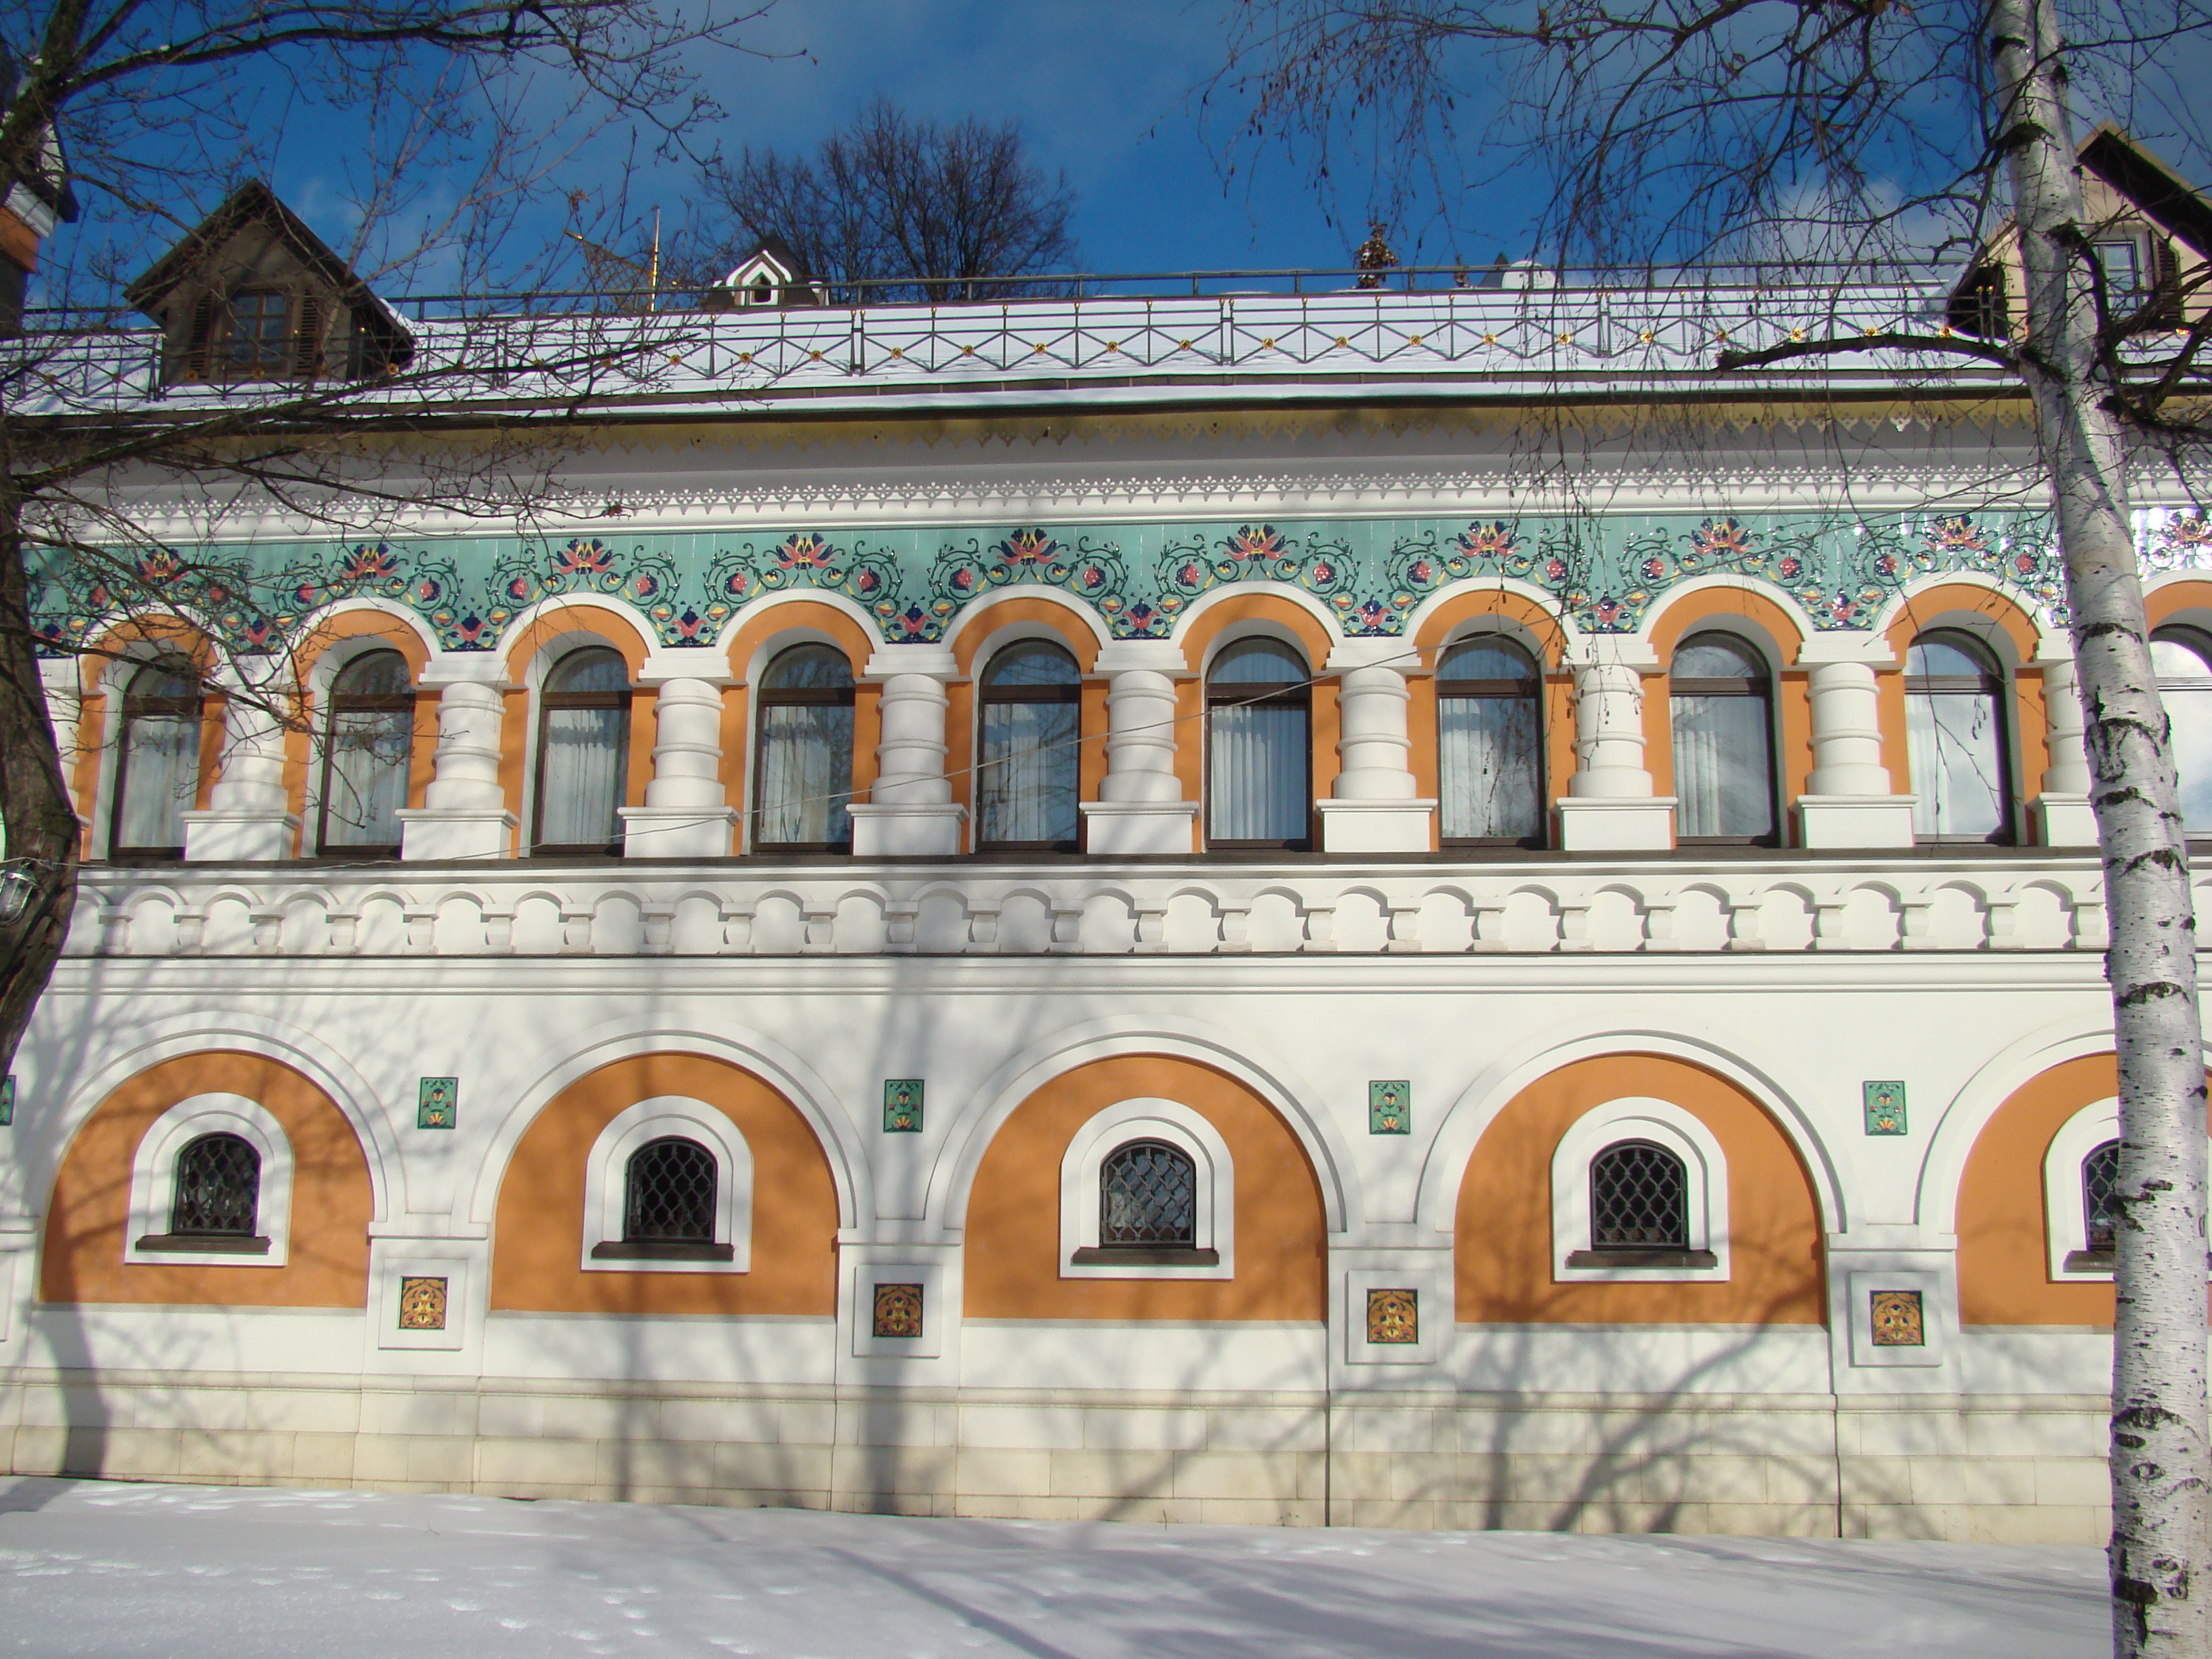
architecture, building, palace, arch, landmark, facade, place of worship, monastery, synagogue, sony, arcade, russia, moscowregion, dsc, h9, dsch9, peredelkino